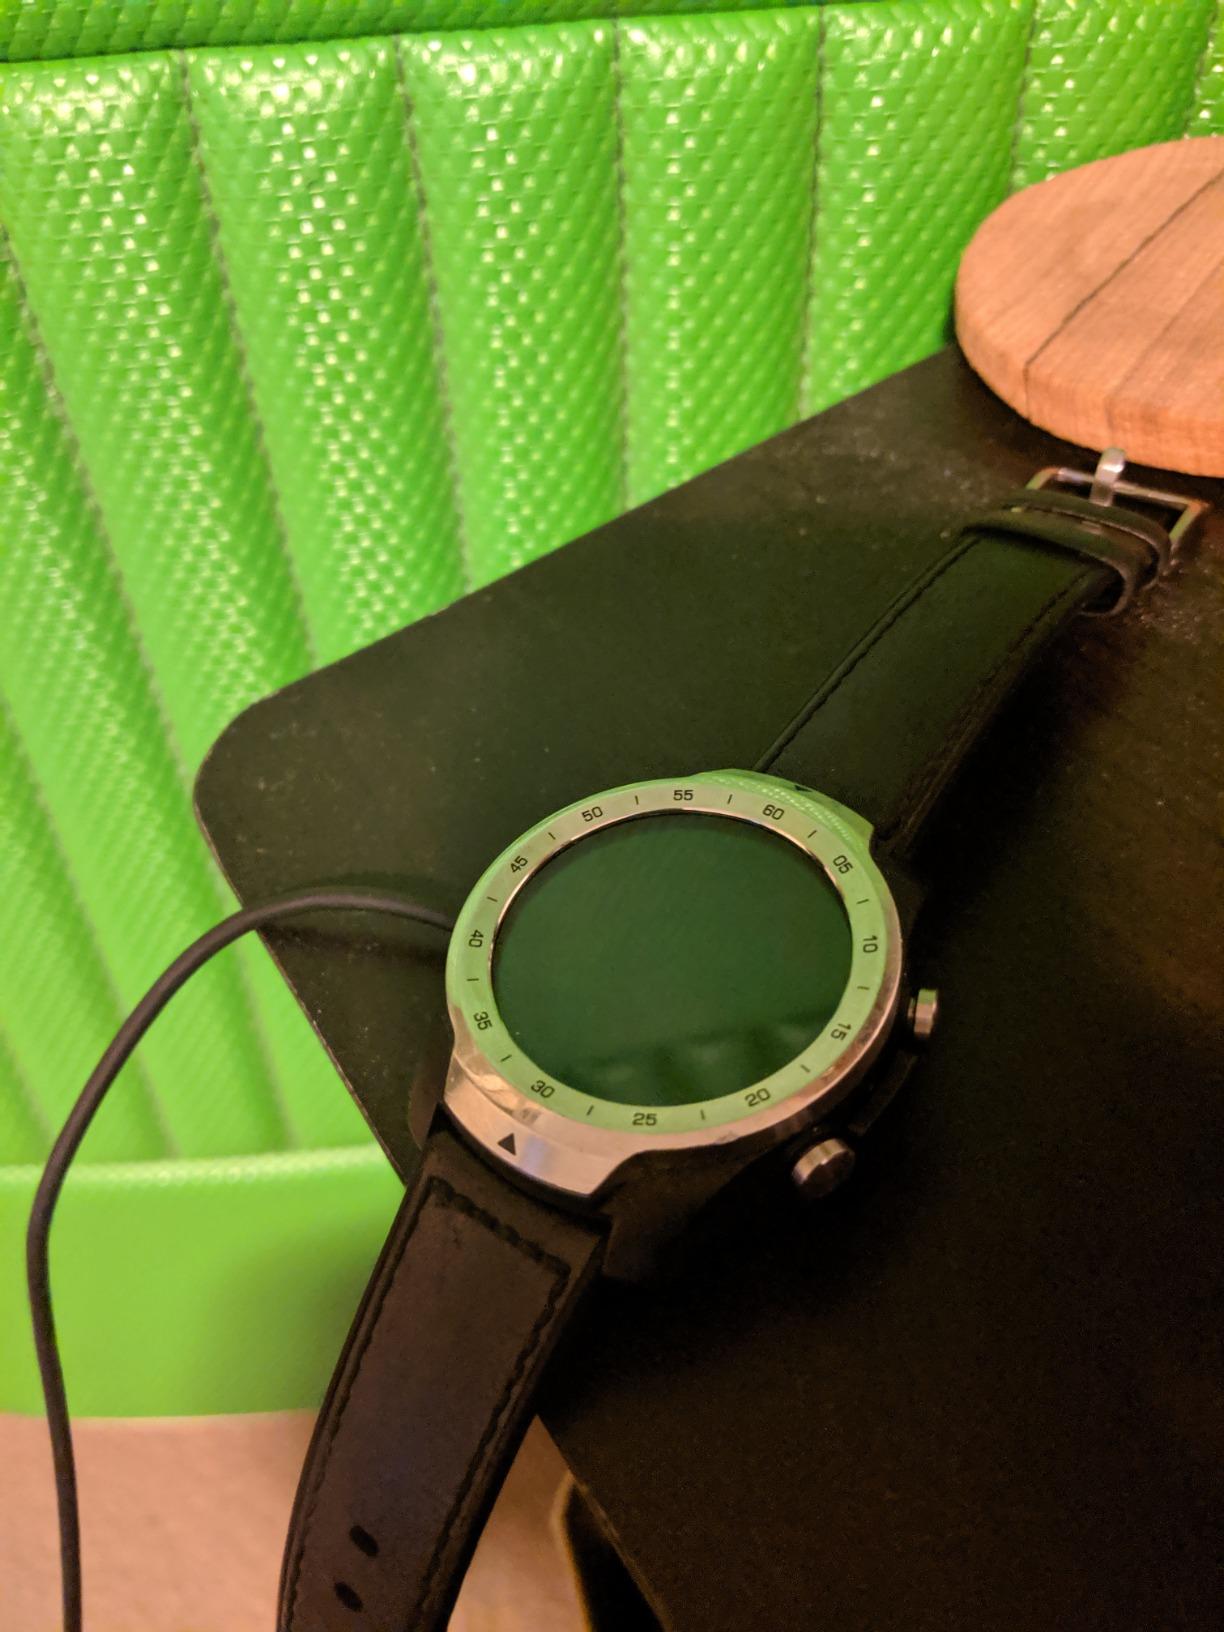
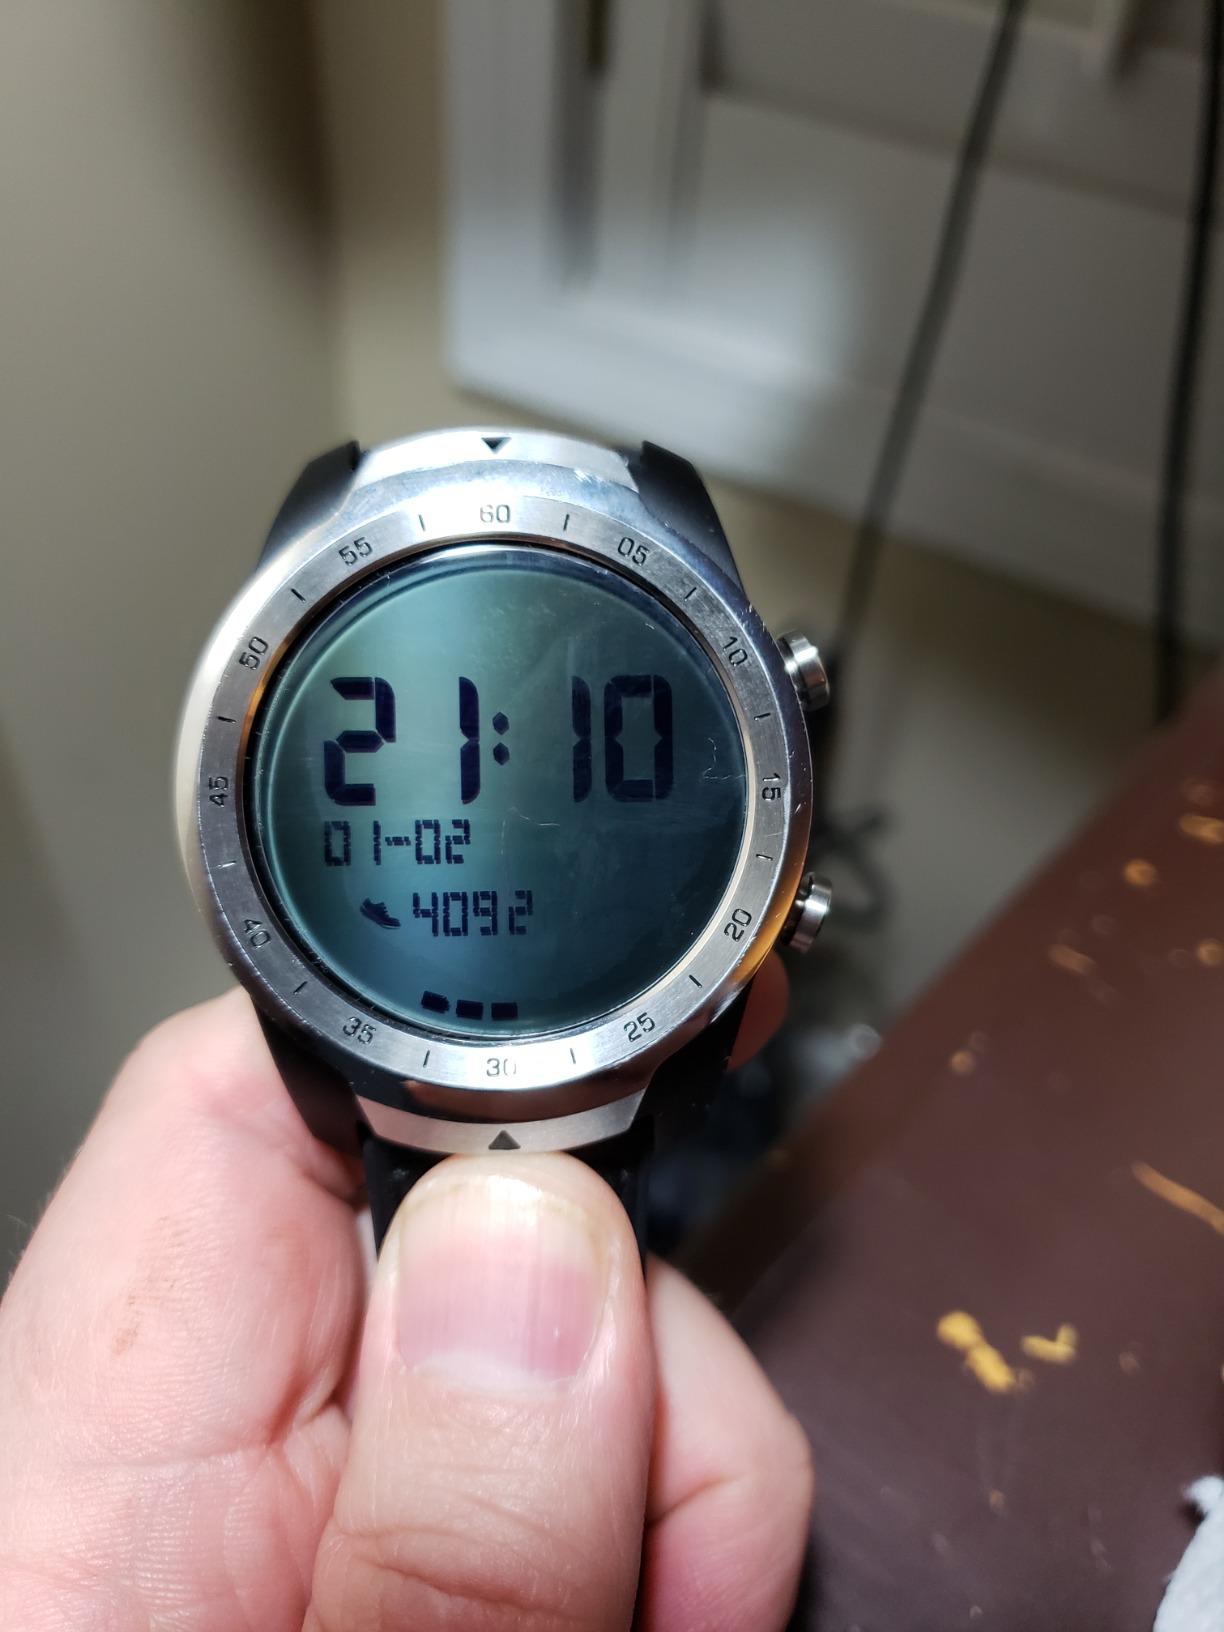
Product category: smartwatch
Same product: yes